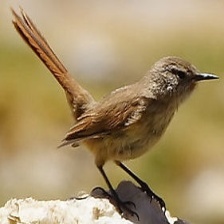
Species: AUSTRAL CANASTERO
Scientific name: ASTHENES ANTHOIDES